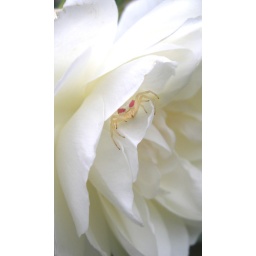
Crab spider at home in a rose